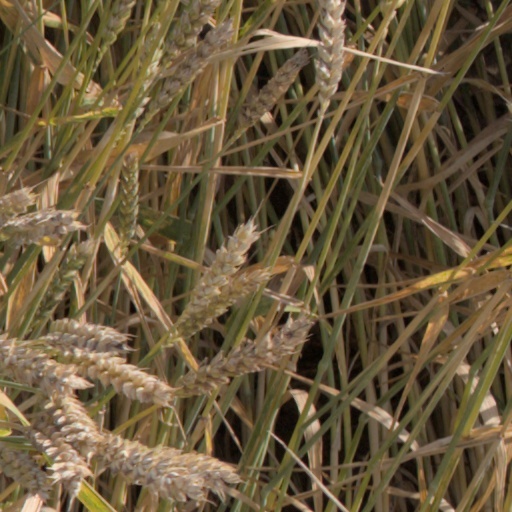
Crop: wheat